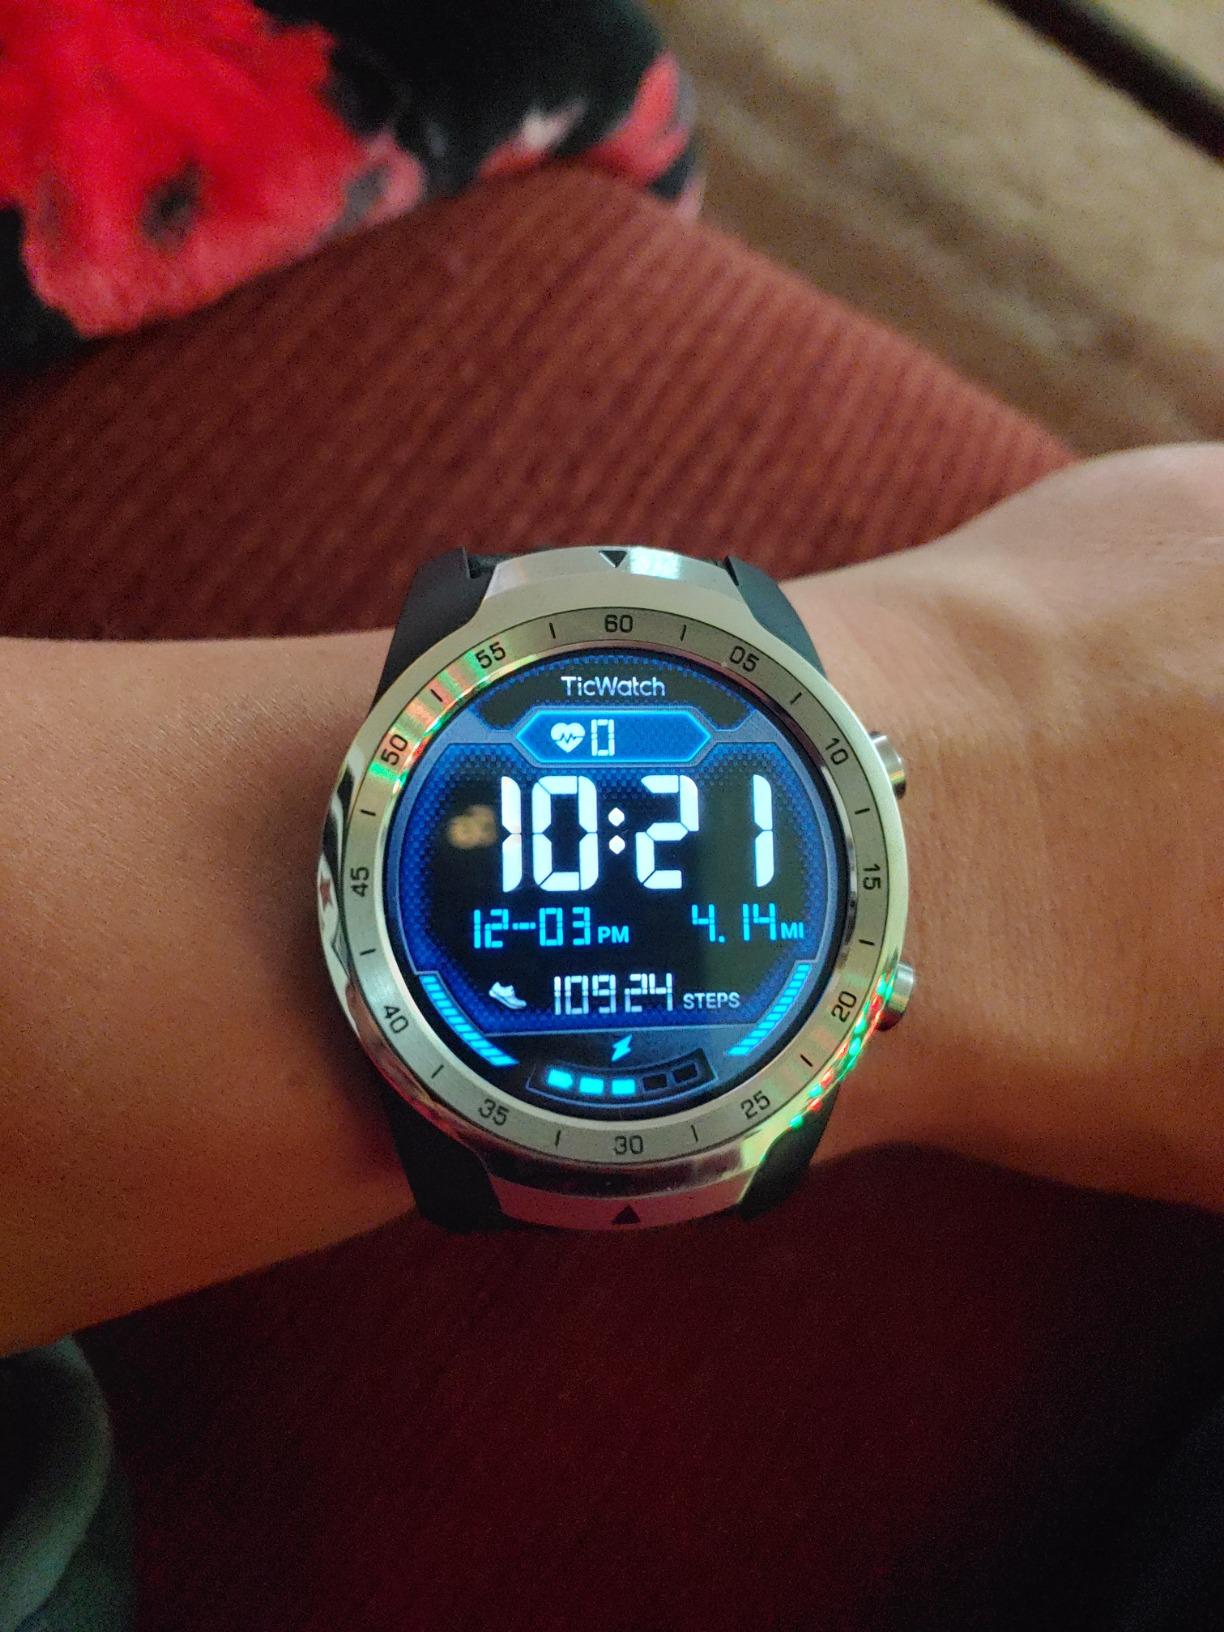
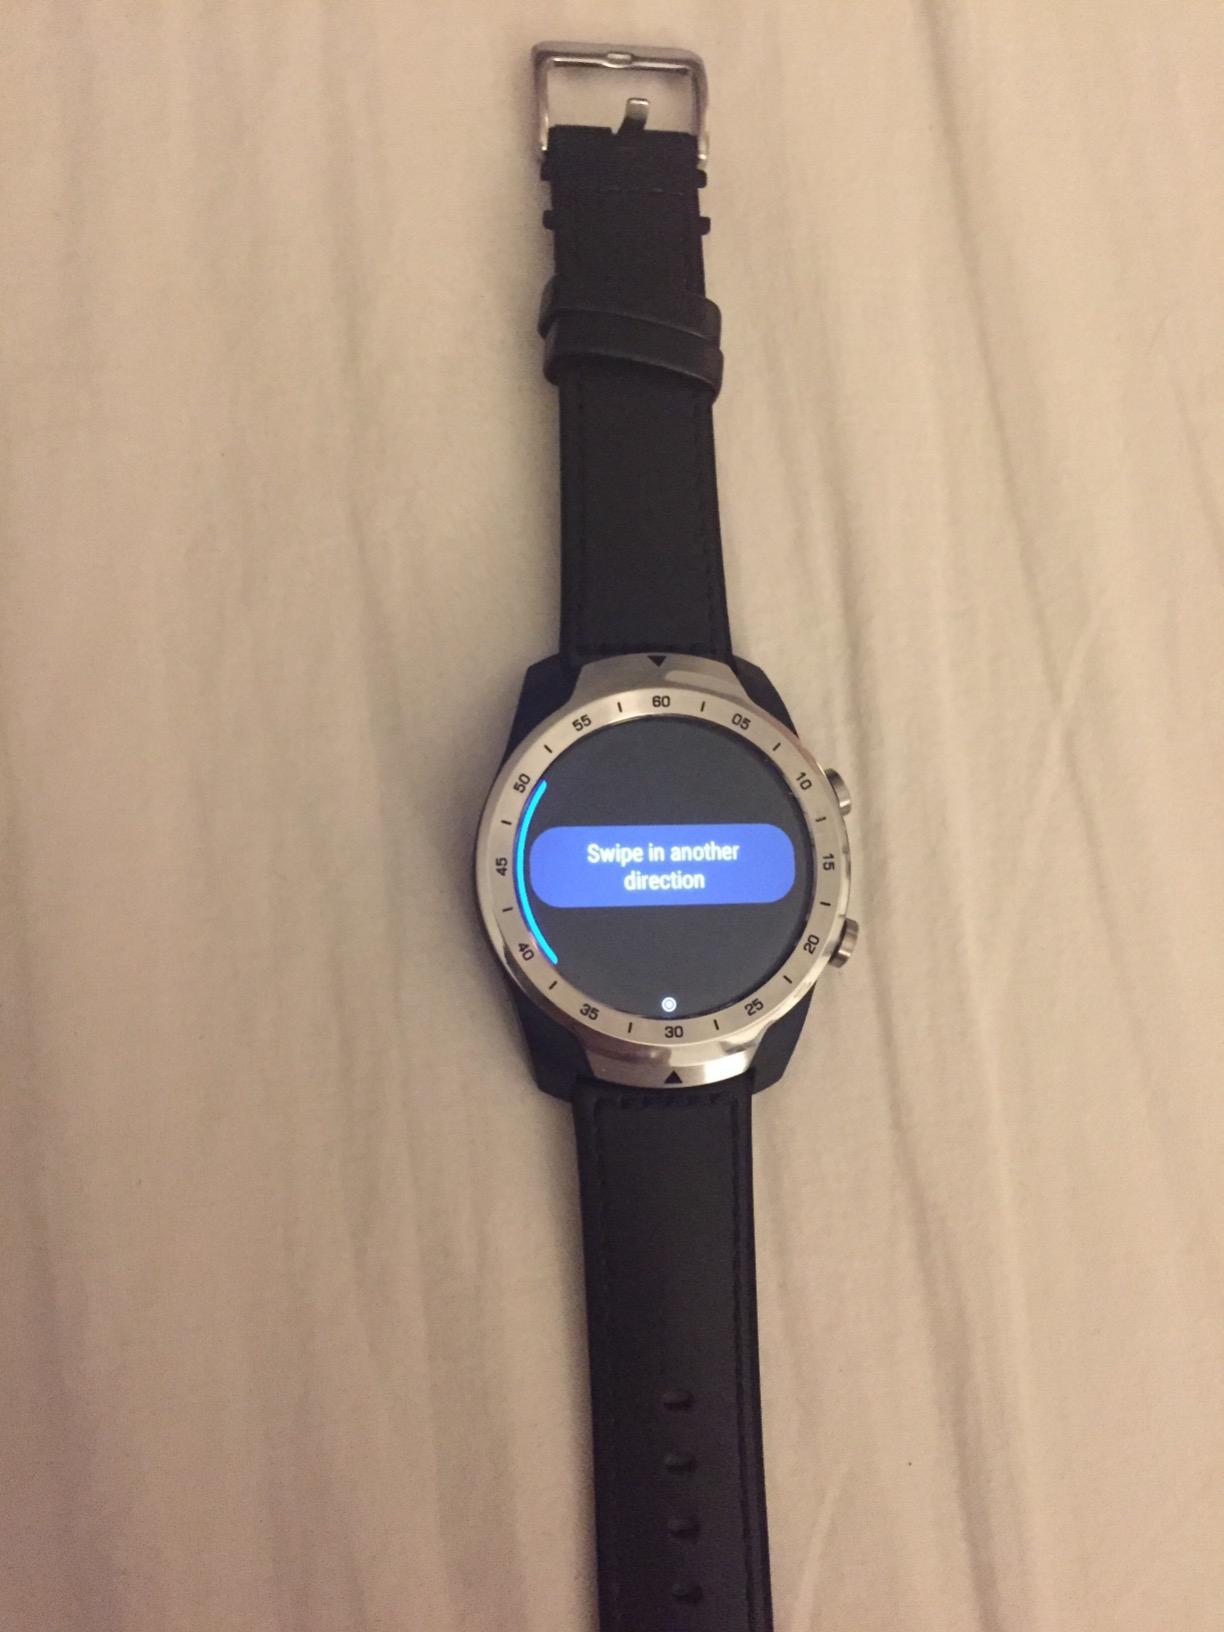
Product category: smartwatch
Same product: yes